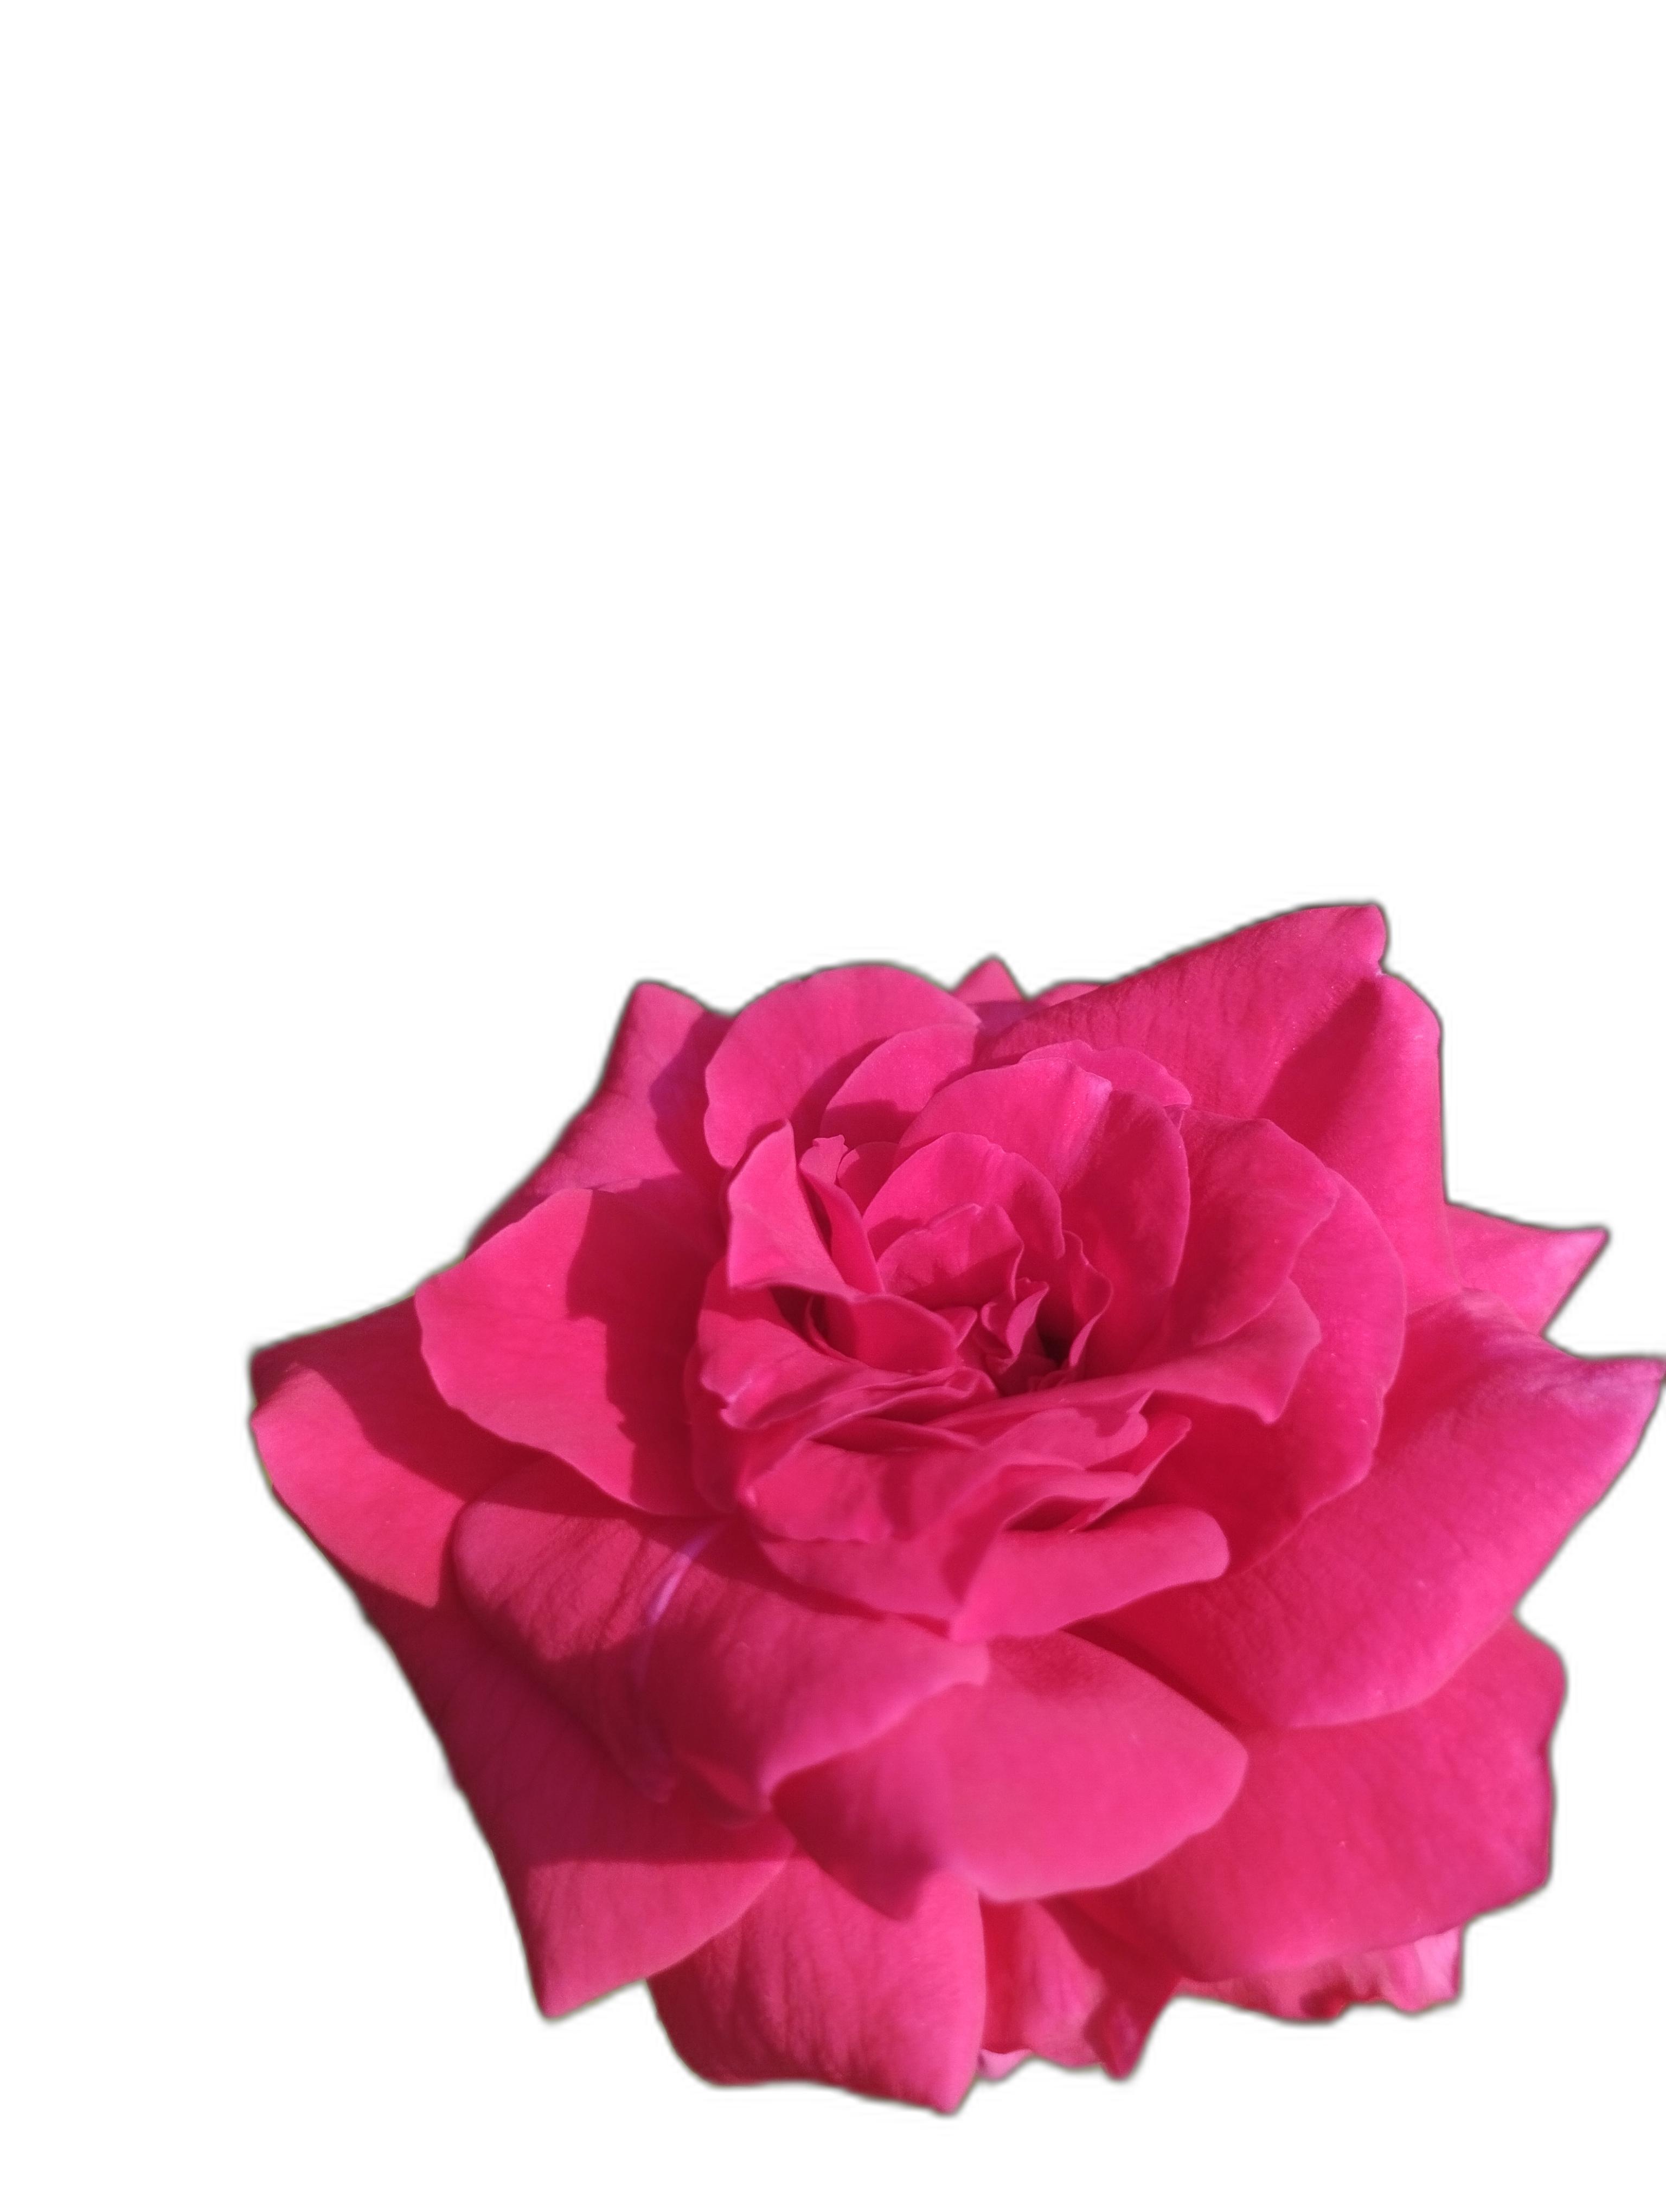
Label: Rose